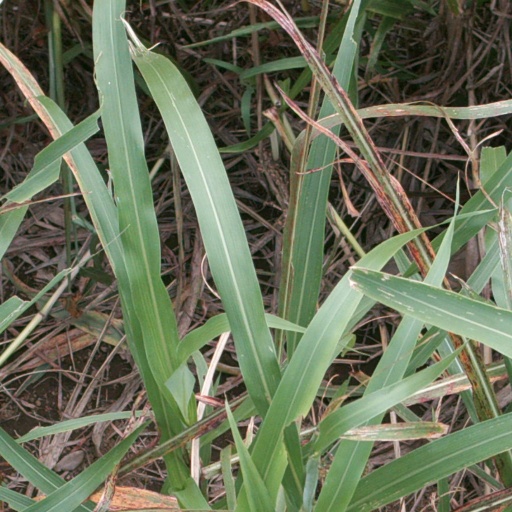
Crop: sorghum